Yunnan University

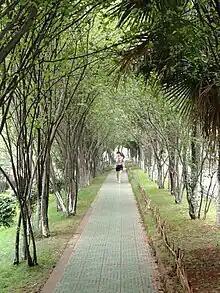
Walkway at Yunnan University

Yunnan University is situated in the city of Kunming, the provincial capital of Yunnan noted for its mild climate. The university occupies an area of 426,669 sq m, of which 350,000 sq m are built up with teaching, library and research facilities. Its main campus faces the Green Lake Park, a winter haunt for the Siberian black-headed gull. The campus is covered with the green shade of ginkgo and is surrounded by stretches of cherry and plum trees. The university is also next to the Yuantong Hill, a zoological park known for its rare animal and bird species.